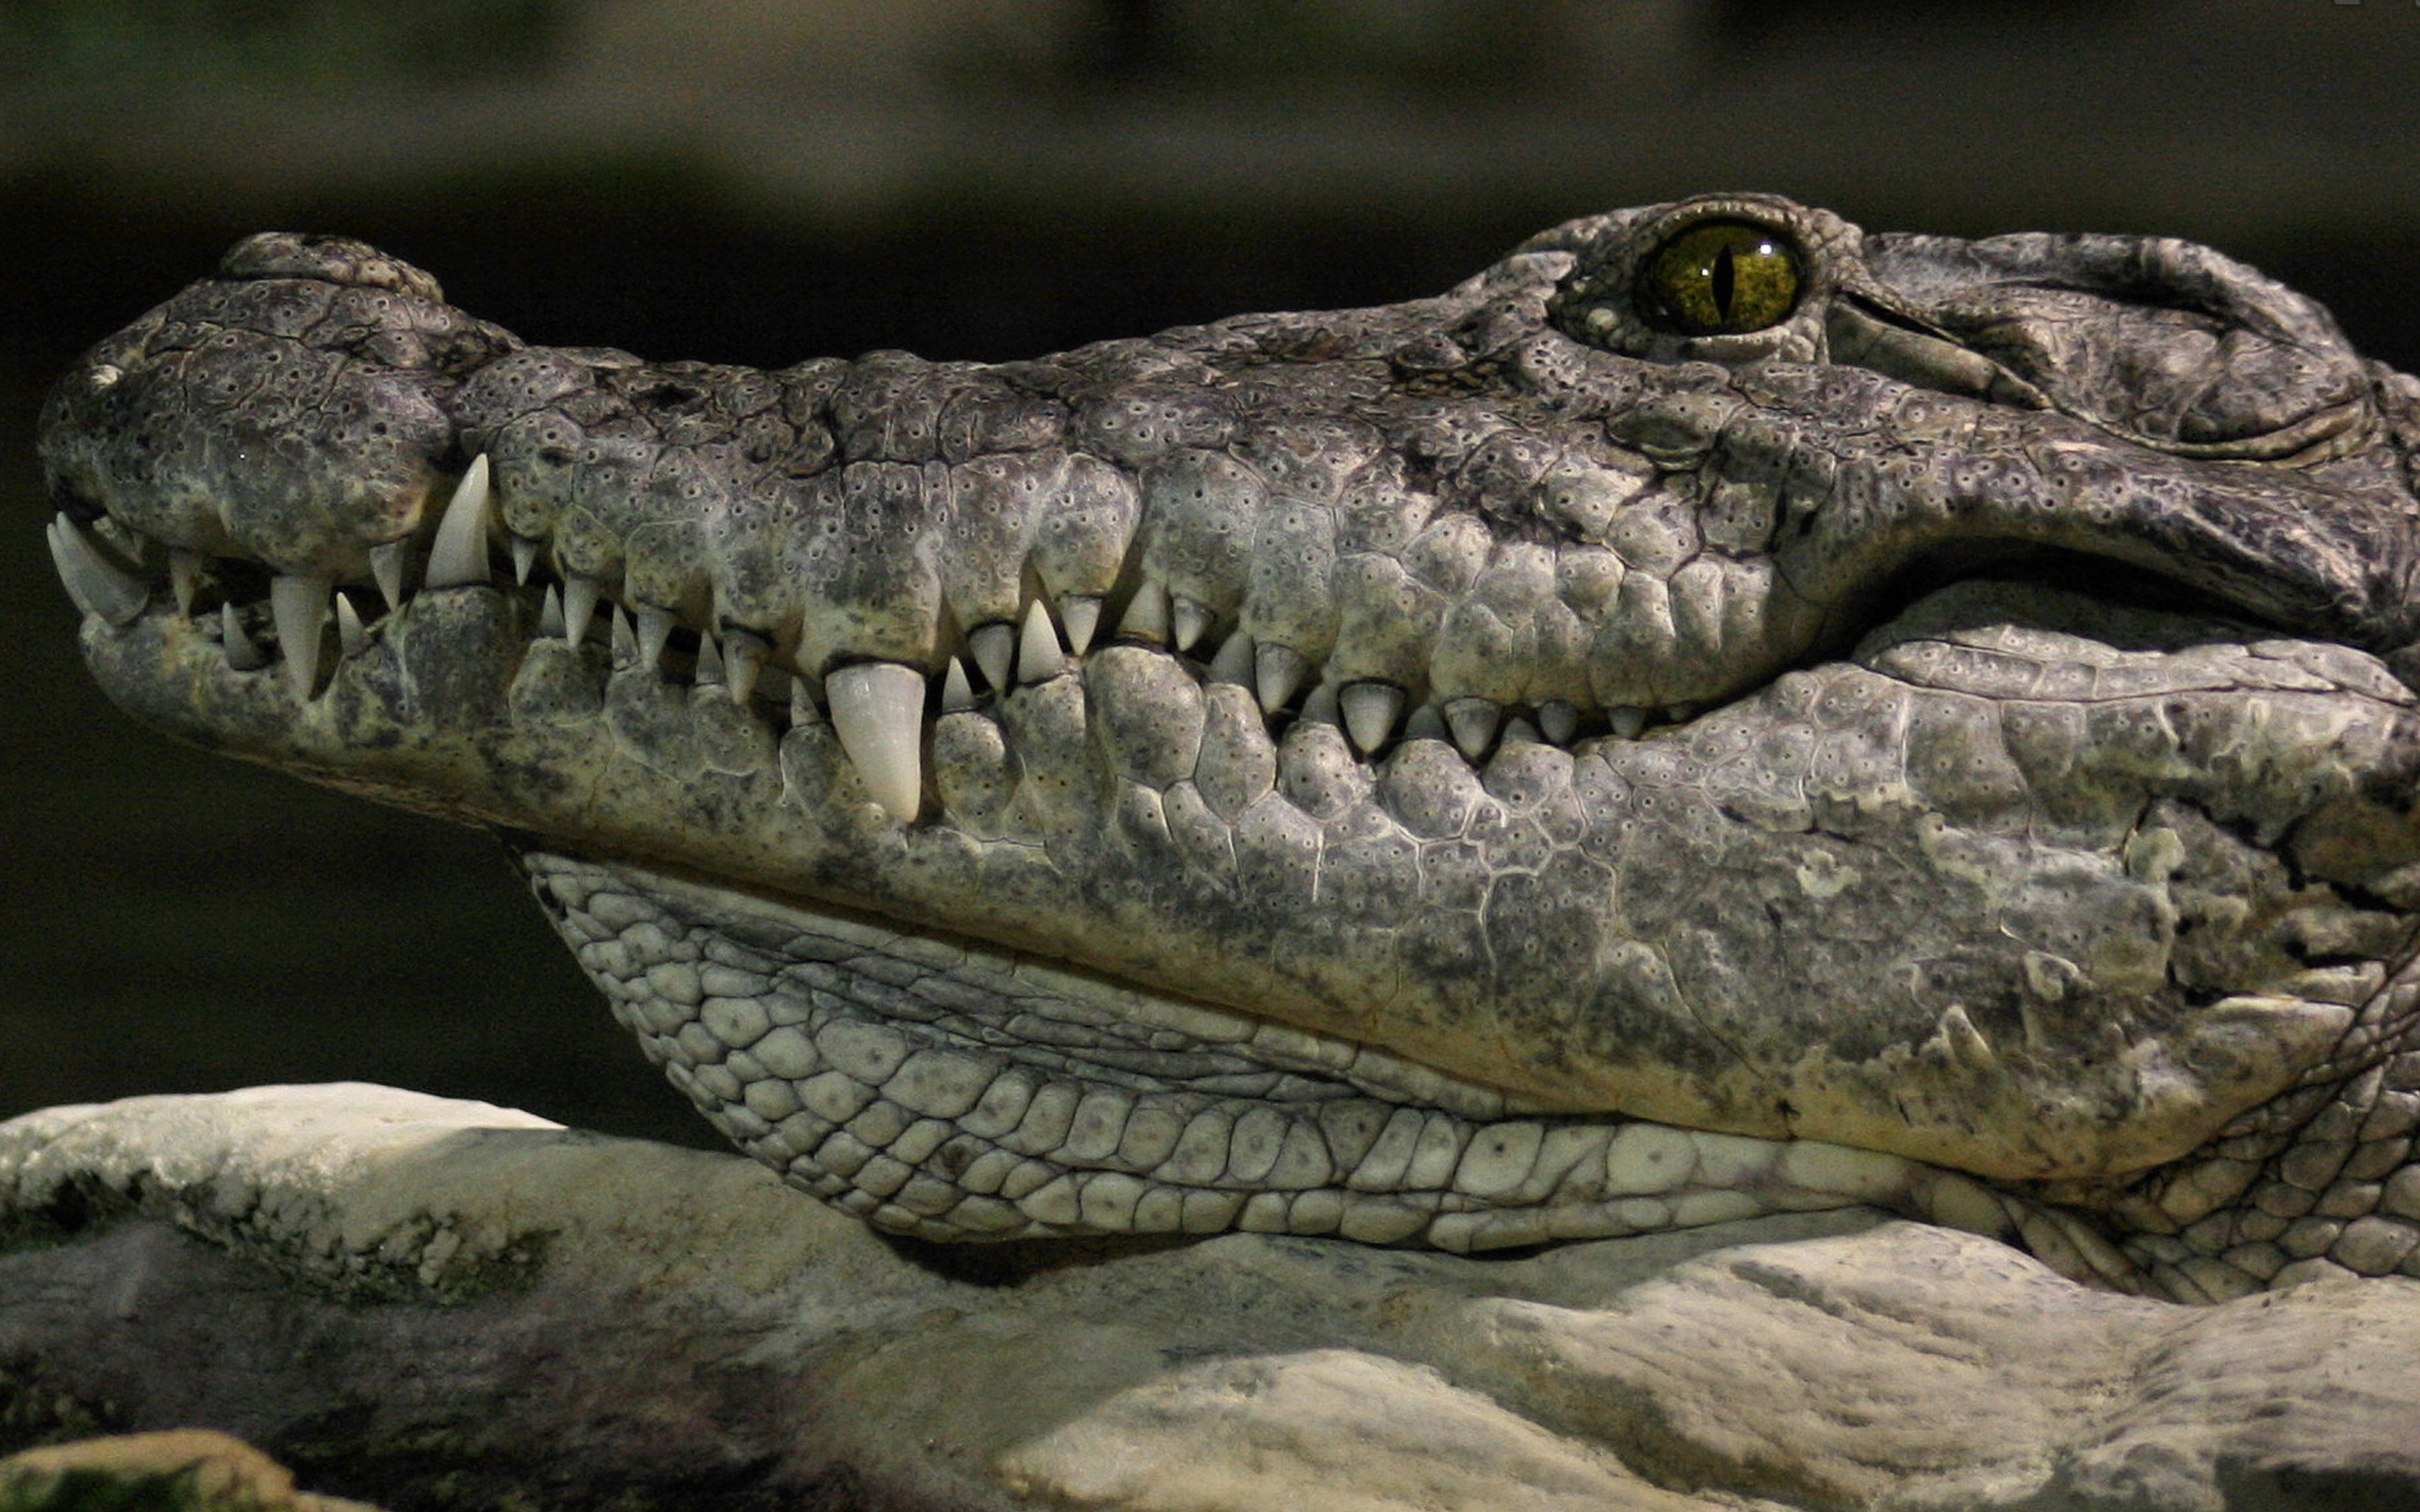
france, geotagged, lorraine, reptile, crocodile, crocodilia, nile crocodile, alligator, american crocodile, mouth, terrestrial animal, american alligator, jaw, saltwater crocodile, wildlife, organ, eye, tooth, adaptation, organism, scaled reptile, zoo